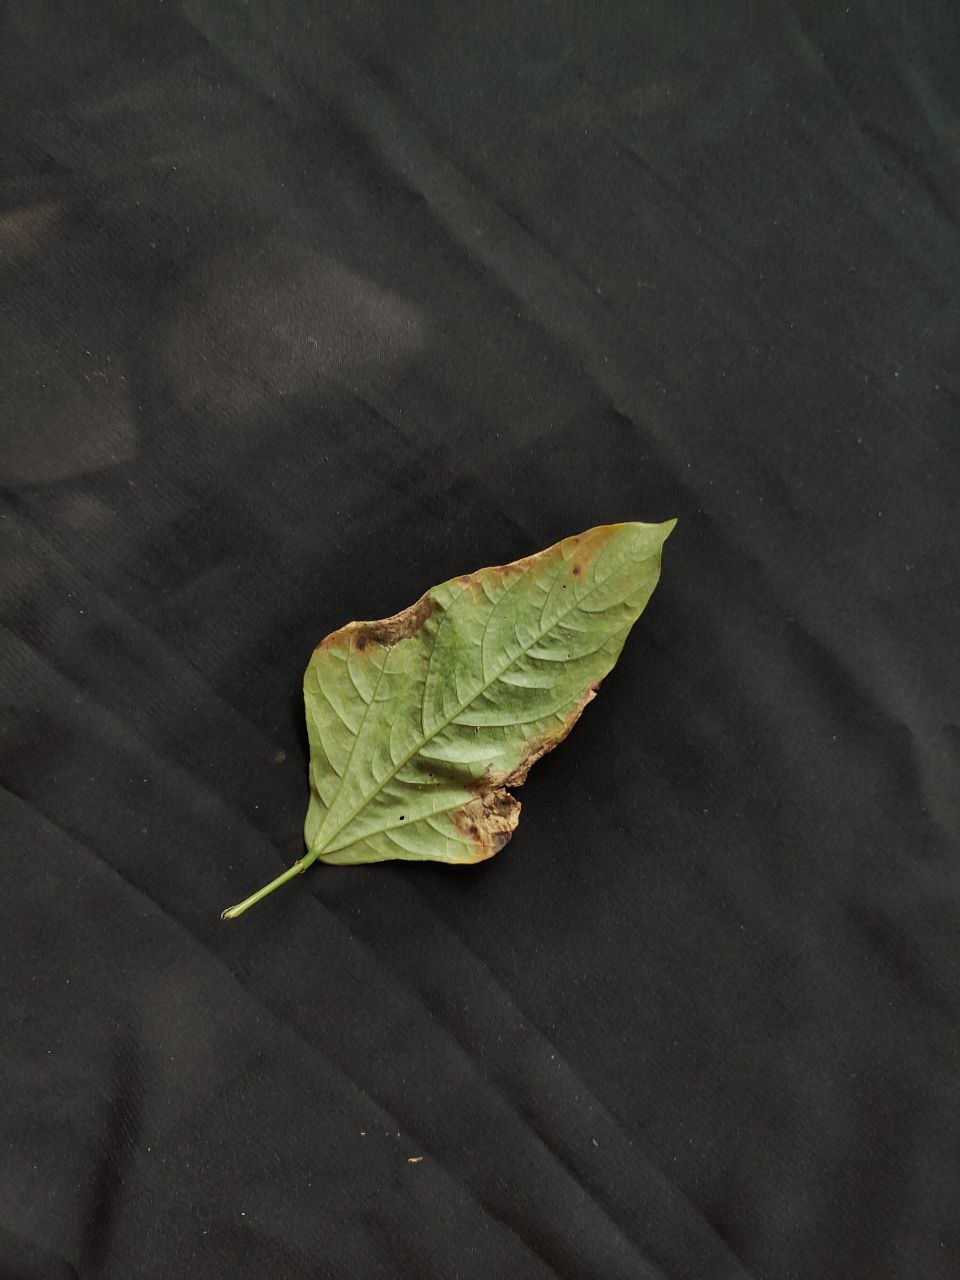
Crop: cowpea
Leaf condition: Bacterial wilt